Minangkabau people

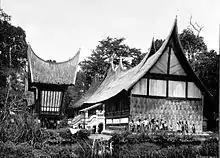
Minangkabau house and rice barns

A division in Minangkabau "adat" into two systems is said to be the result of conflict between two half-brothers Datuak Katumangguangan and Datuak Parpatiah nan Sabatang, who were the leaders who formulated the foundations of Minangkabau "adat". The former accepted Adityawarman, a prince from Majapahit, as a king while the latter considered him a minister, and a civil war ensued. The Bodi Caniago/Adat perpatih system formulated by Datuak Parpatiah nan Sabatang is based upon egalitarian principles with all "panghulu" (clan chiefs) being equal while the Koto Piliang /Adat Katumangguangan system is more autocratic with there being a hierarchy of "panghulu". Each village ("nagari") in the "darek" was an autonomous "republic", and governed independently of the Minangkabau kings using one of the two "adat" systems. After the "darek" was settled, new outside settlements were created and ruled using the Koto Piliang system by "rajo" who were representatives of the king.